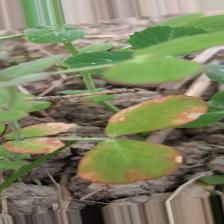
Label: Ascochyta blight